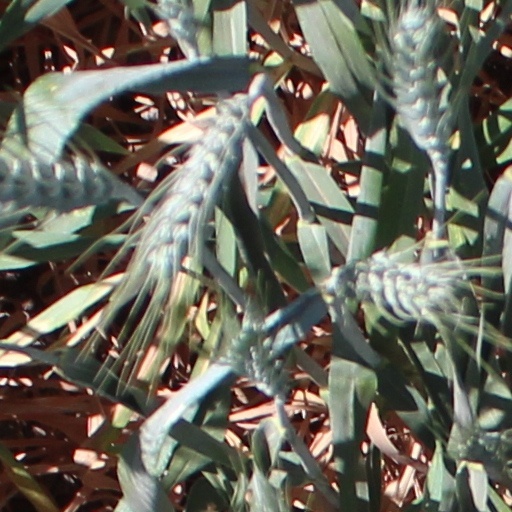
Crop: wheat